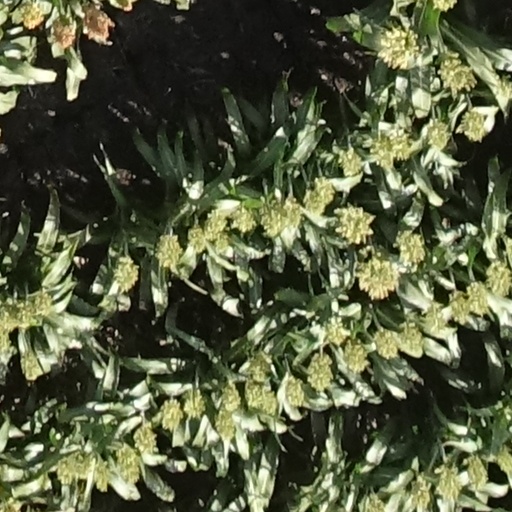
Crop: sorghum